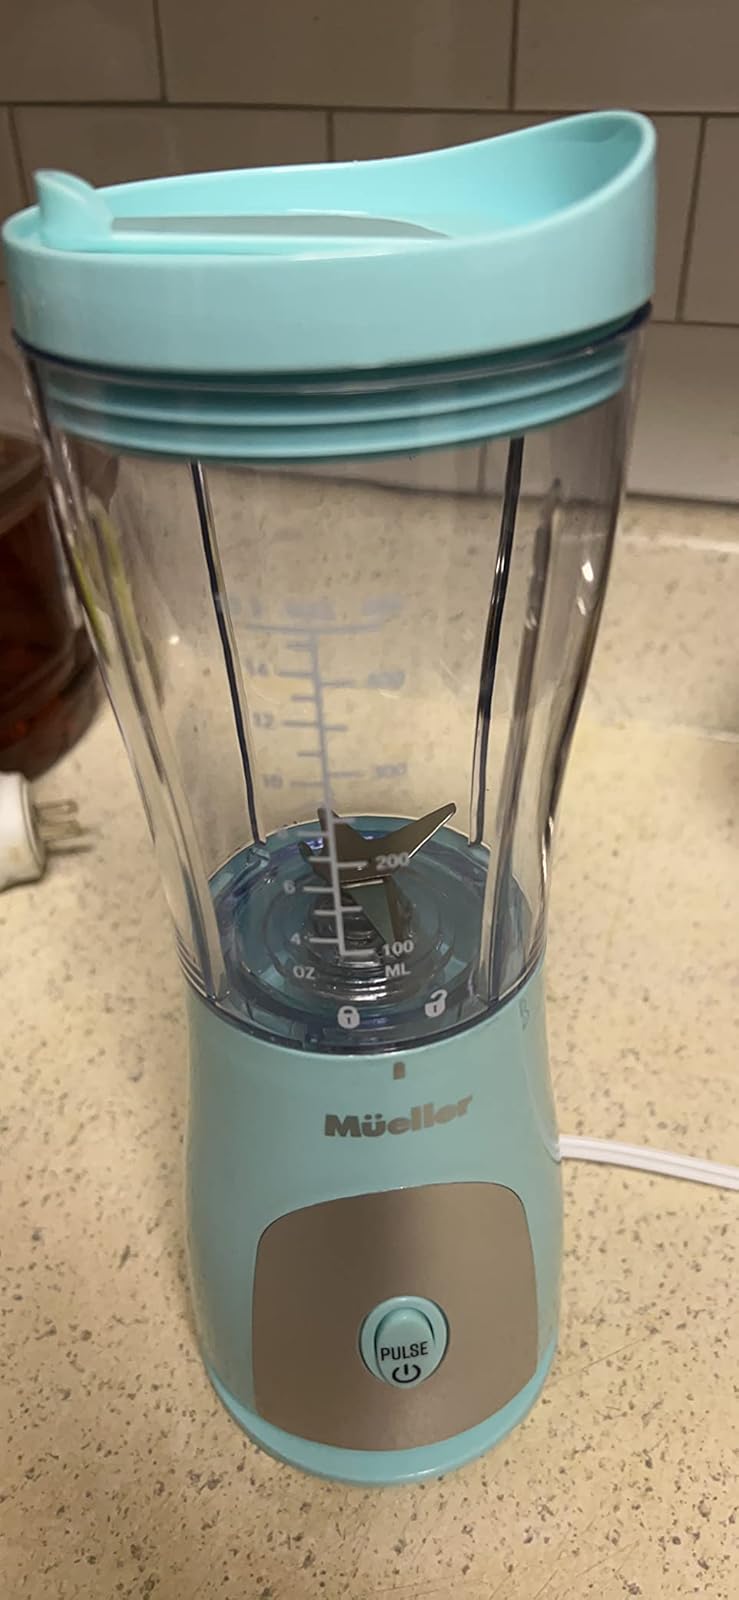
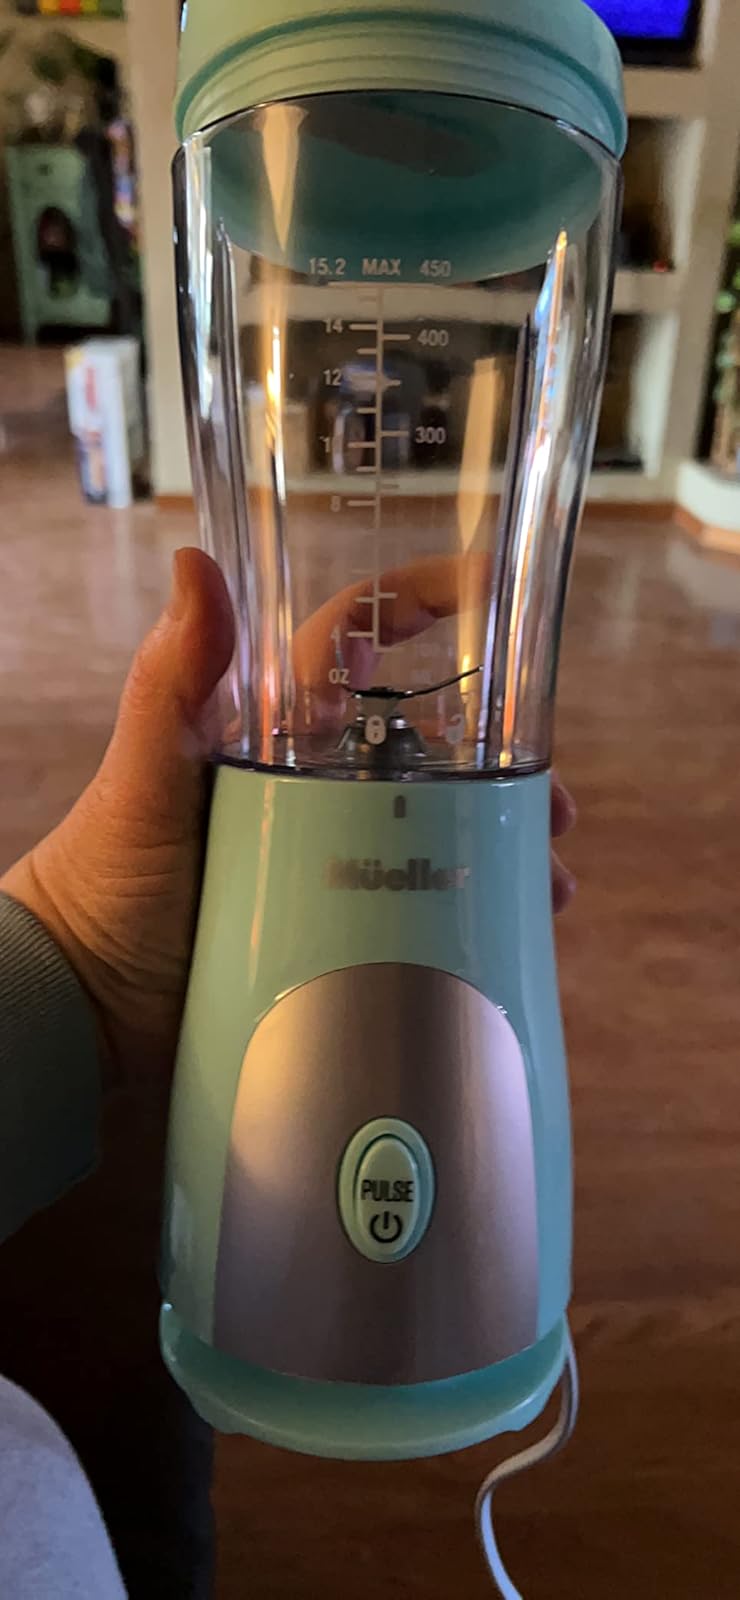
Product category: items_blender
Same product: yes